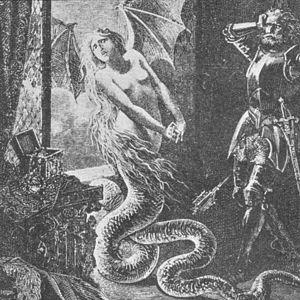
Mélusine découverte par Raymond de Lusignan, gravure anonyme, 1870
L’appellation dame blanche est donnée à des mythes ou à des apparitions de natures diverses. Il peut s’agir soit d’entités surnaturelles tenant les rôles de fées, de sorcières, de lavandières de la nuit ou d’annonciatrices de mort prochaine, soit de fantômes de femmes décédées lorsqu’il s’agit de spectres hantant des châteaux ou d’auto-stoppeuses fantômes.
La fée, être légendaire issu des croyances populaires, est abondamment représentée dans l'art et la littérature. Les premières remontent à l'Occident médiéval, époque qui voit la naissance littéraire des fées Morgane, Viviane, ou encore Mélusine, toutes issues de traditions orales plus anciennes, grâce à des auteurs comme Marie de France et Chrétien de Troyes. Leur succès est éclipsé par les thèmes de la mythologie greco-romaine à l'arrivée de la Renaissance, mais les fées connaissent à nouveau une vague de popularité grâce au Songe d'une nuit d'été de William Shakespeare à la fin du XVIᵉ siècle, puis dans les contes de fées des XVIIᵉ et XVIIIᵉ siècles. Au XIXᵉ, le romantisme littéraire, et la renaissance celtique profitent à nouveau aux fées. La collecte des traditions folkloriques, l'intérêt pour les mythes, contes et légendes gagnent toute l'Europe, de même que les créations originales incluant des personnages féeriques. L'époque victorienne voit la naissance de la peinture féerique. Le XXᵉ siècle et ses productions « d'une extraordinaire richesse » incluent notamment la fée Clochette, devenue une icône de la culture populaire, mais aussi de nombreux films des studios Disney.